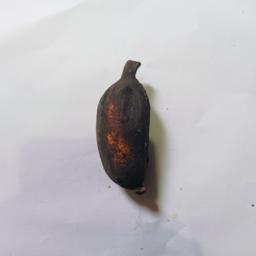
Banana variety: Bangla Kola